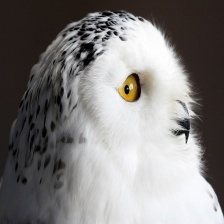
Species: SNOWY OWL
Scientific name: BUBO SCANDIACUS
ImageNet parent category: great_grey_owl